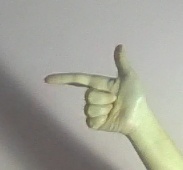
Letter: yaa